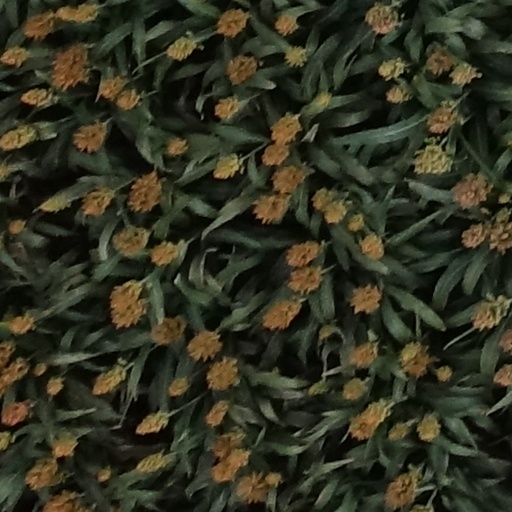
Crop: sorghum